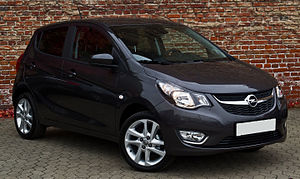
Opel / Modeller / Aktuelle modeller
Opel er et tysk bilmærke, som i dag tilhører Franske PSA-Group. Firmaet blev grundlagt i 1862 af Adam Opel i Rüsselsheim og fremstillede oprindeligt symaskiner og sidenhen også cykler og motorcykler. Fra 1898 begyndte firmaet at fremstille biler og lastbiler.